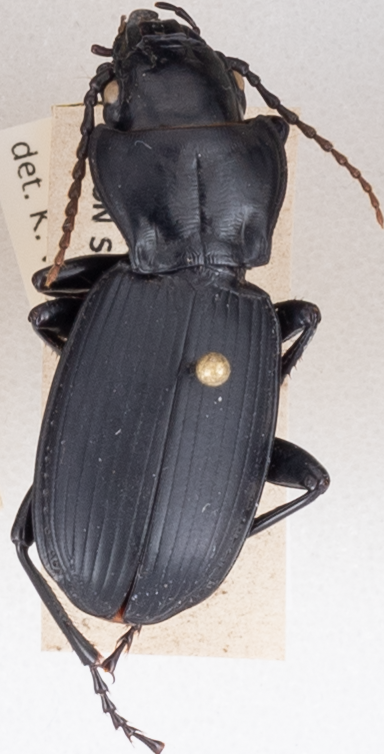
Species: Pterostichus lama
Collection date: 2019-10-09
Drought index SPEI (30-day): -0.328
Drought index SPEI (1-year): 0.39
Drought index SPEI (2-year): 0.03